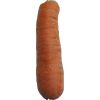
Label: carrot